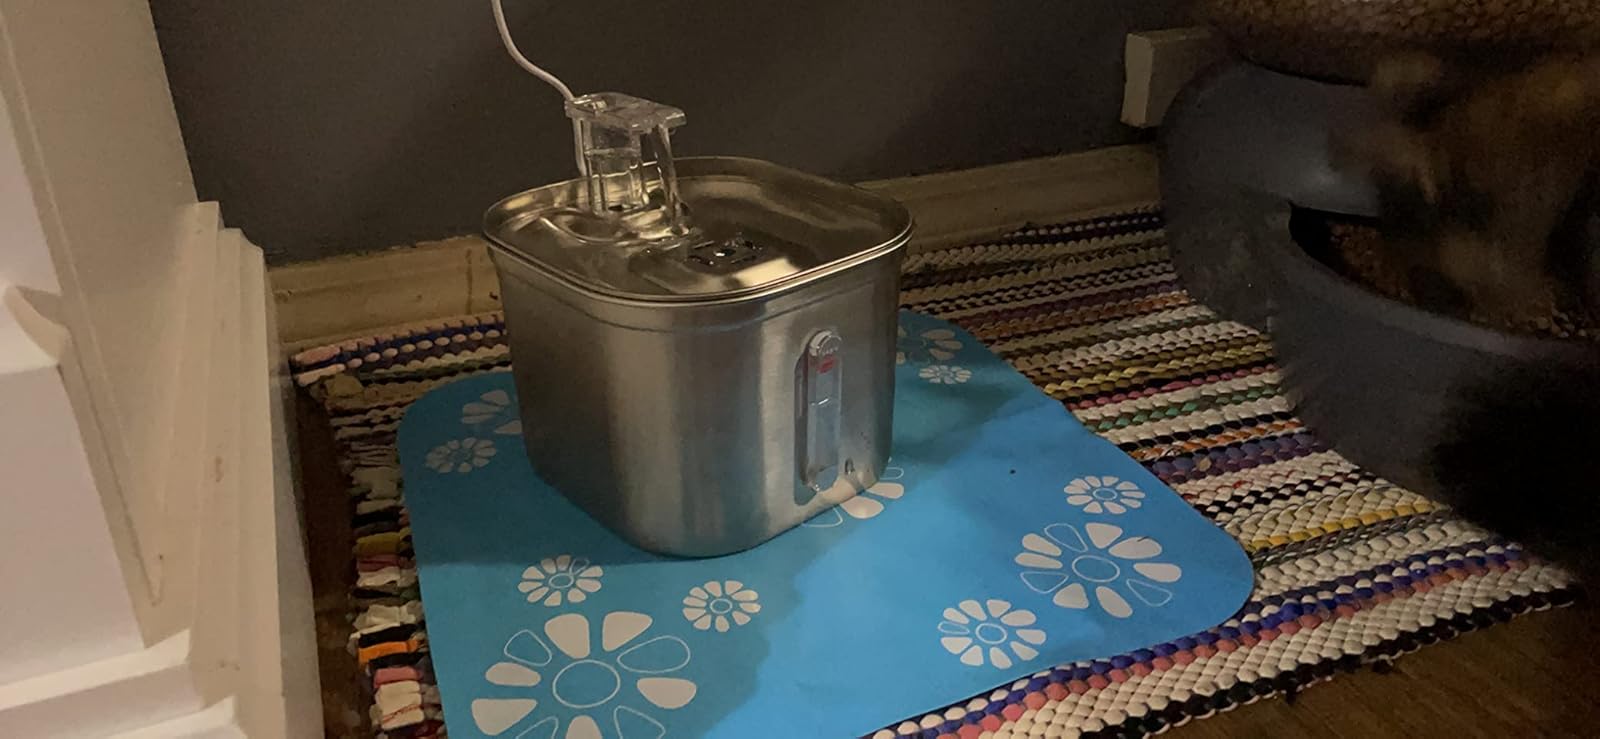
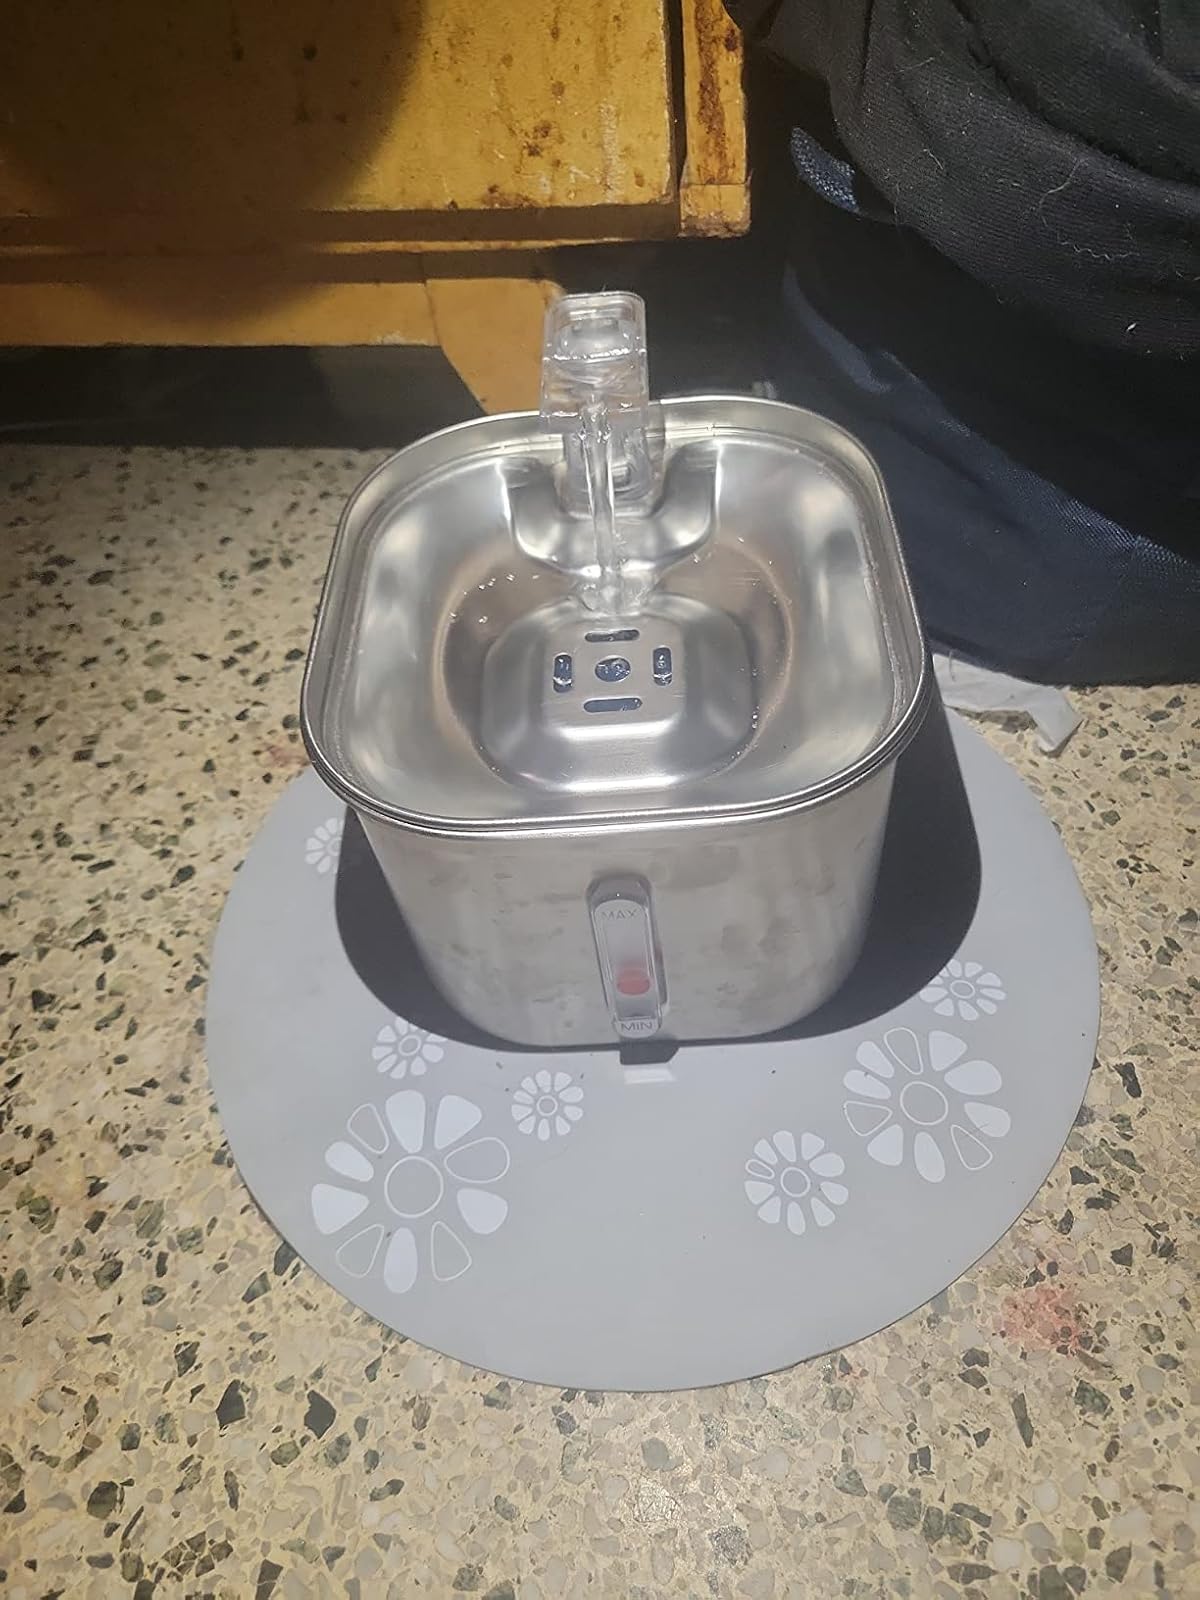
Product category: items_bowl
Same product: yes